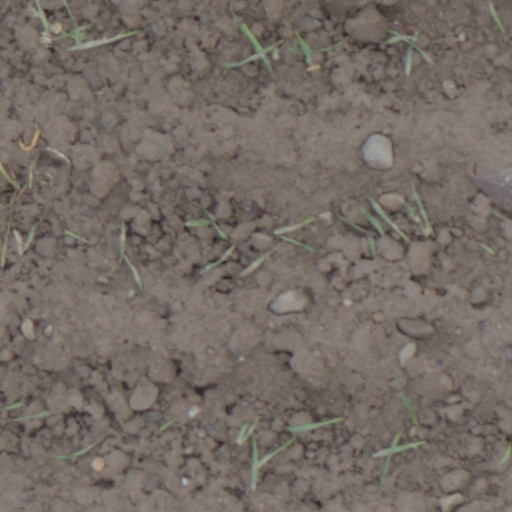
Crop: wheat